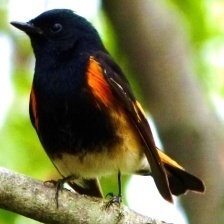
Species: AMERICAN REDSTART
Scientific name: SETOPHAGA RUTICILLA